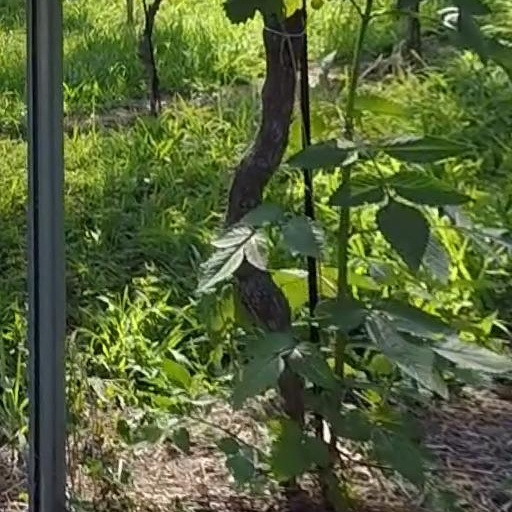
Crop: grape